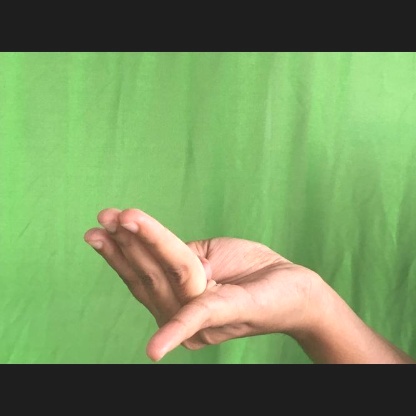
Mudra: Chaturam